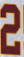
Number: 2